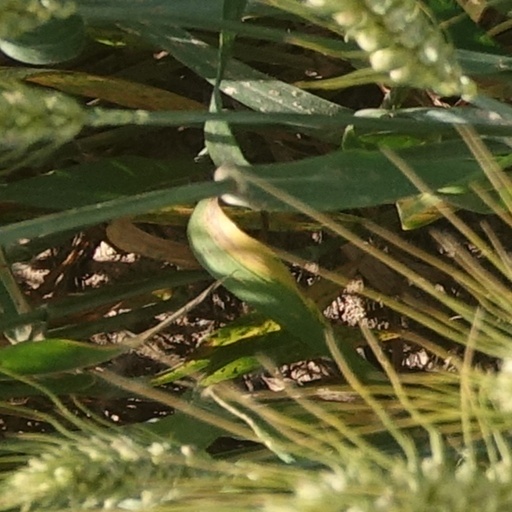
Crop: wheat